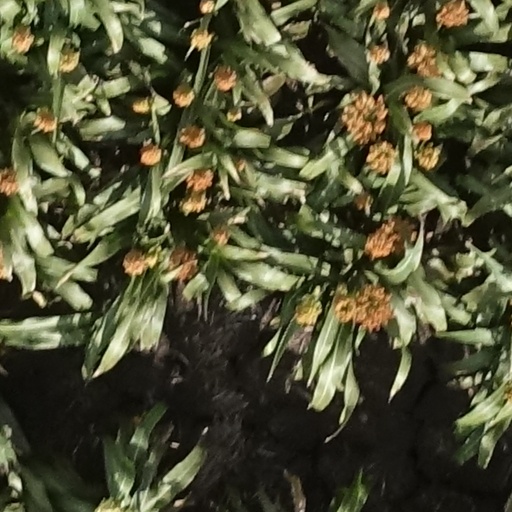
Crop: sorghum